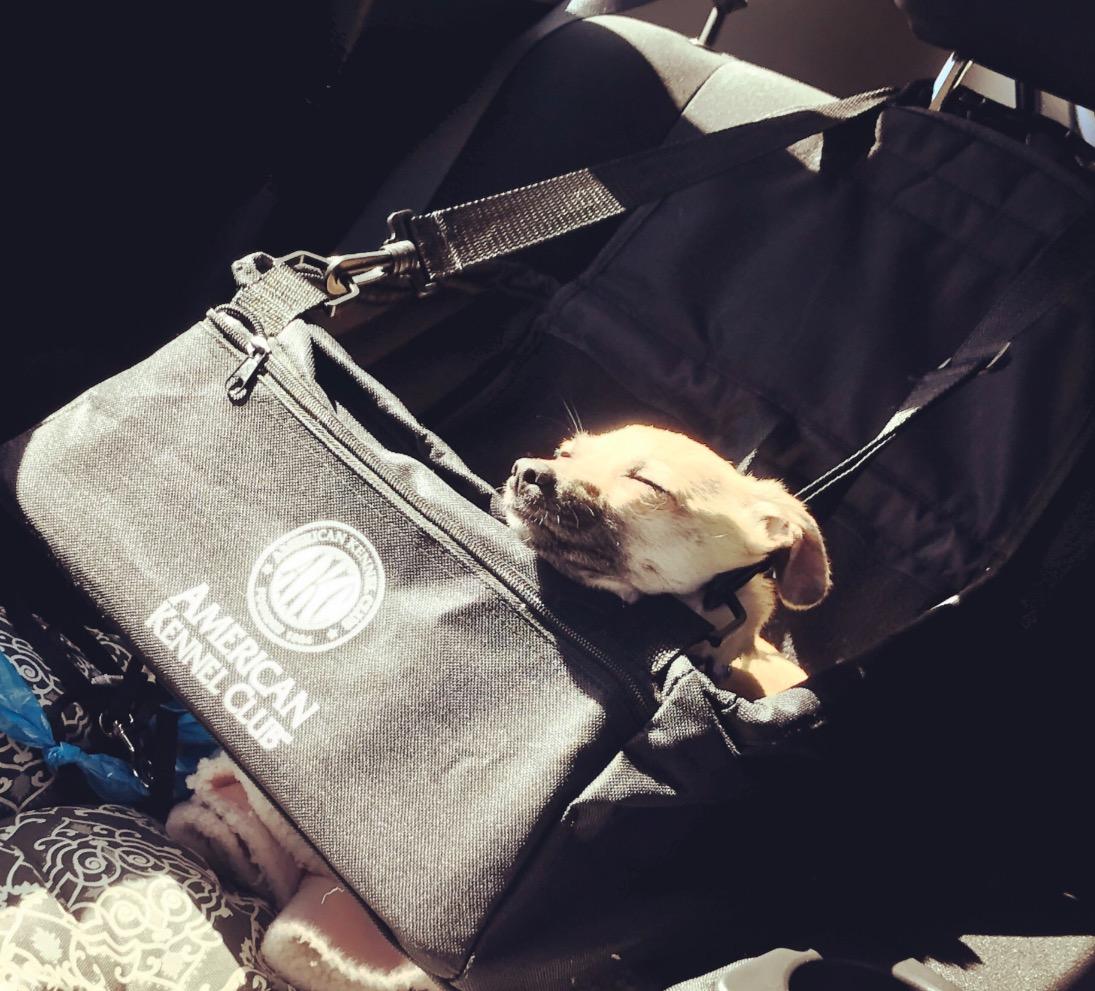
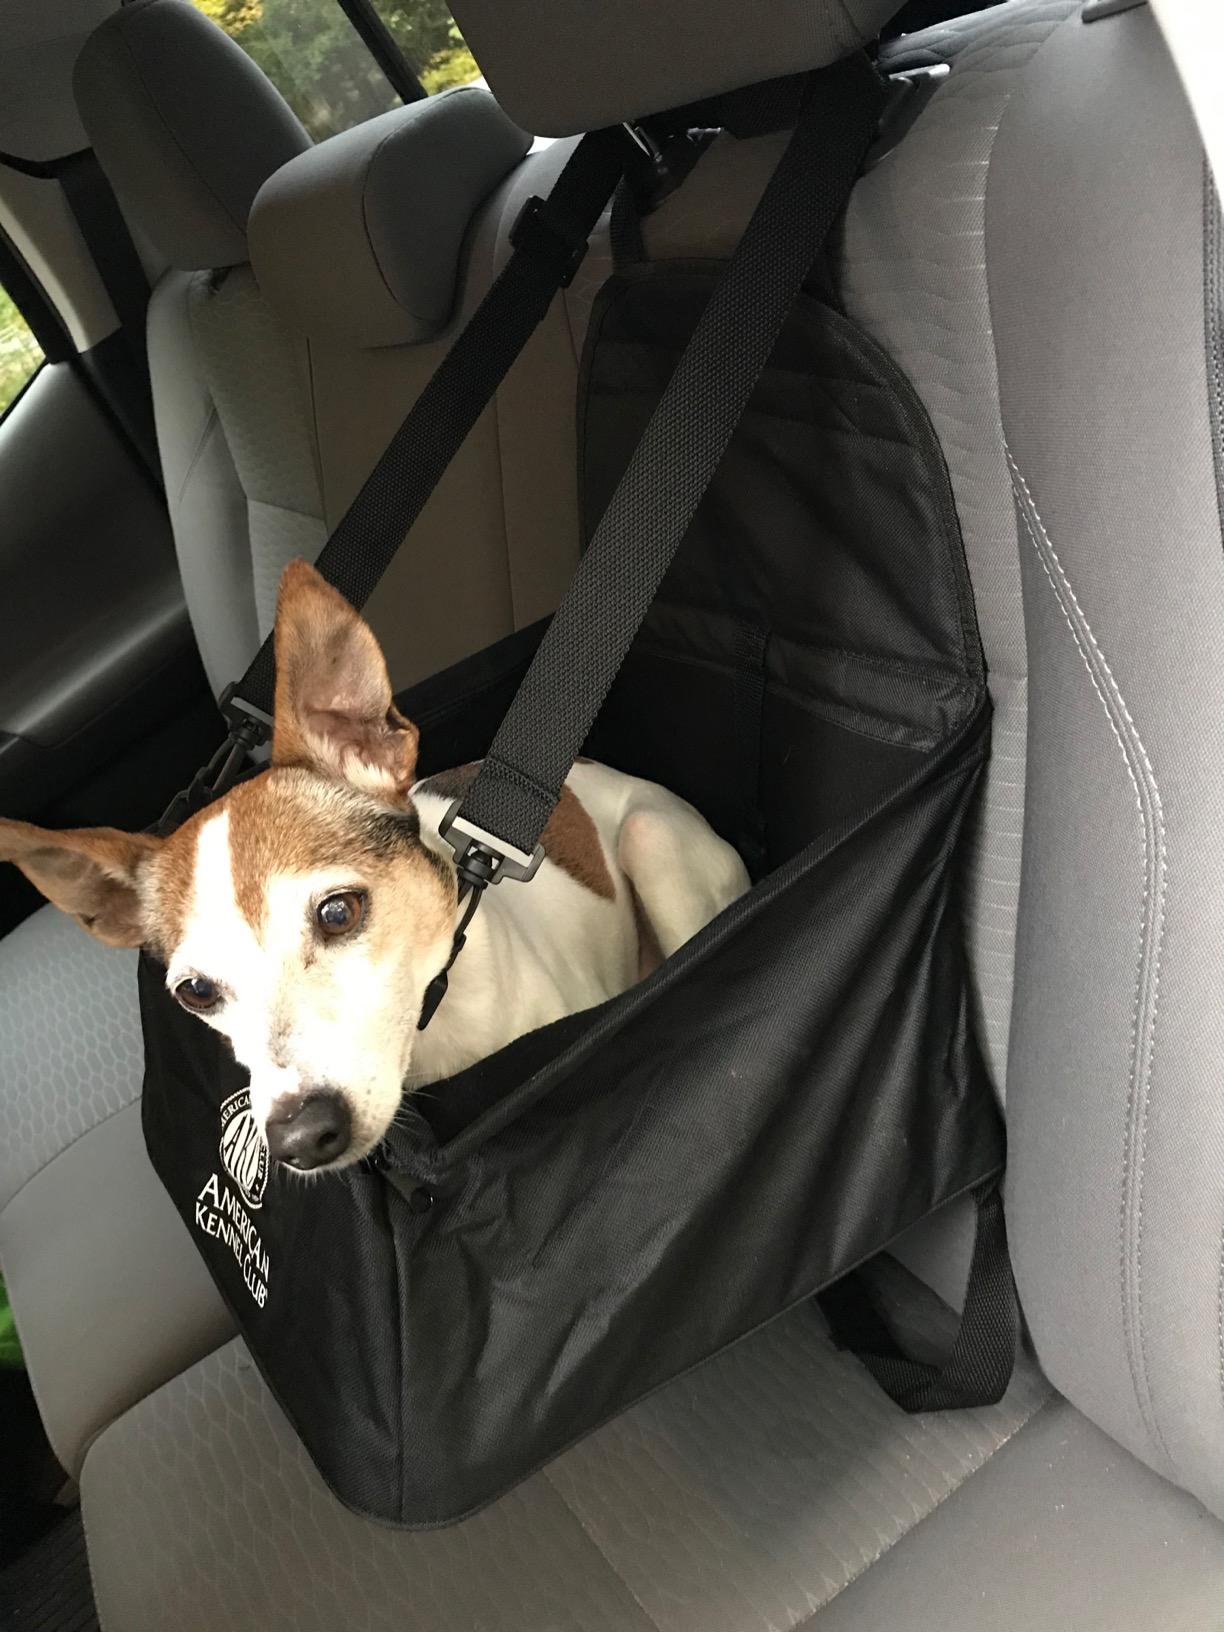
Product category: items_kennel
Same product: yes